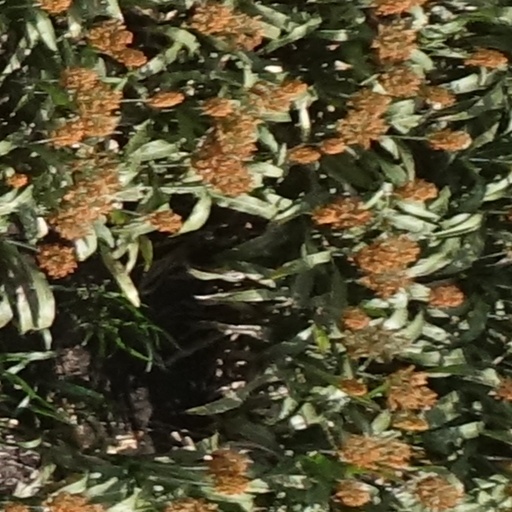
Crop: sorghum